Life Without Dick

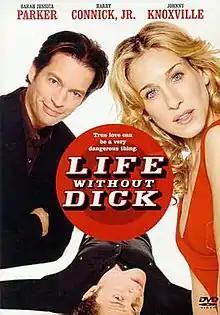
DVD cover

Life Without Dick is a direct-to-video 2002 American black comedy film written and directed by Bix Skahill. The film focuses on the relationship that develops between an incompetent hitman and a woman who accidentally kills her boyfriend when she discovers he's leaving her for another woman.